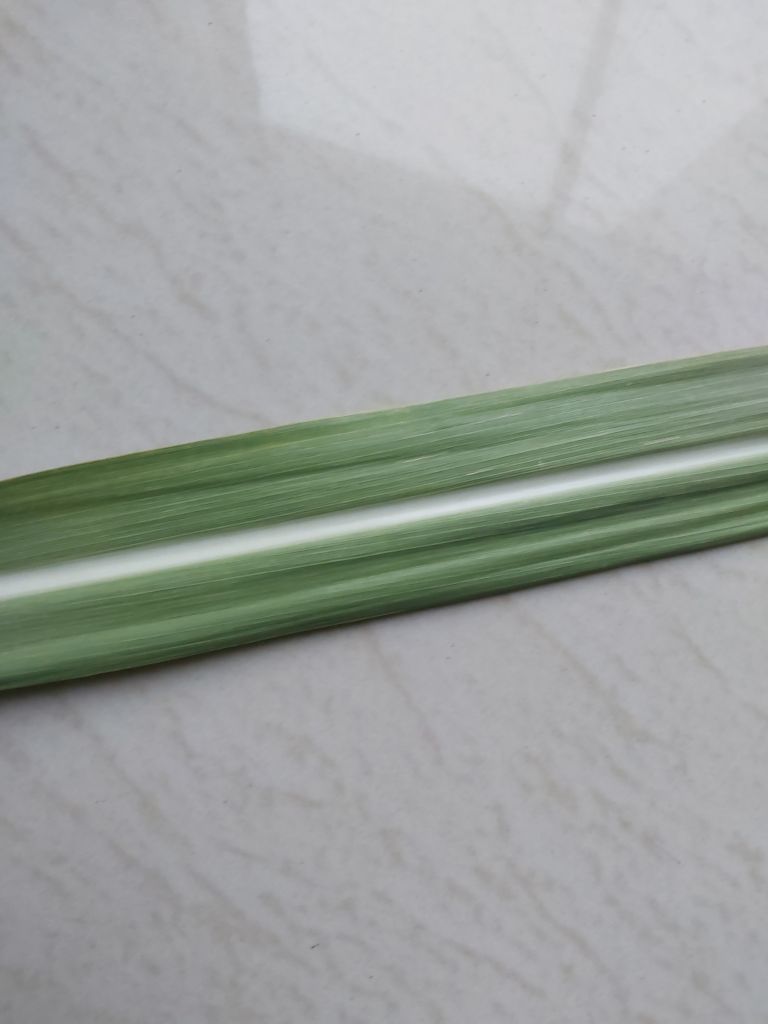
Label: Viral Disease